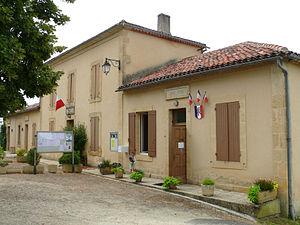
Loubejac - Mairie
Loubejac est une commune française située dans le département de la Dordogne, en région Nouvelle-Aquitaine.